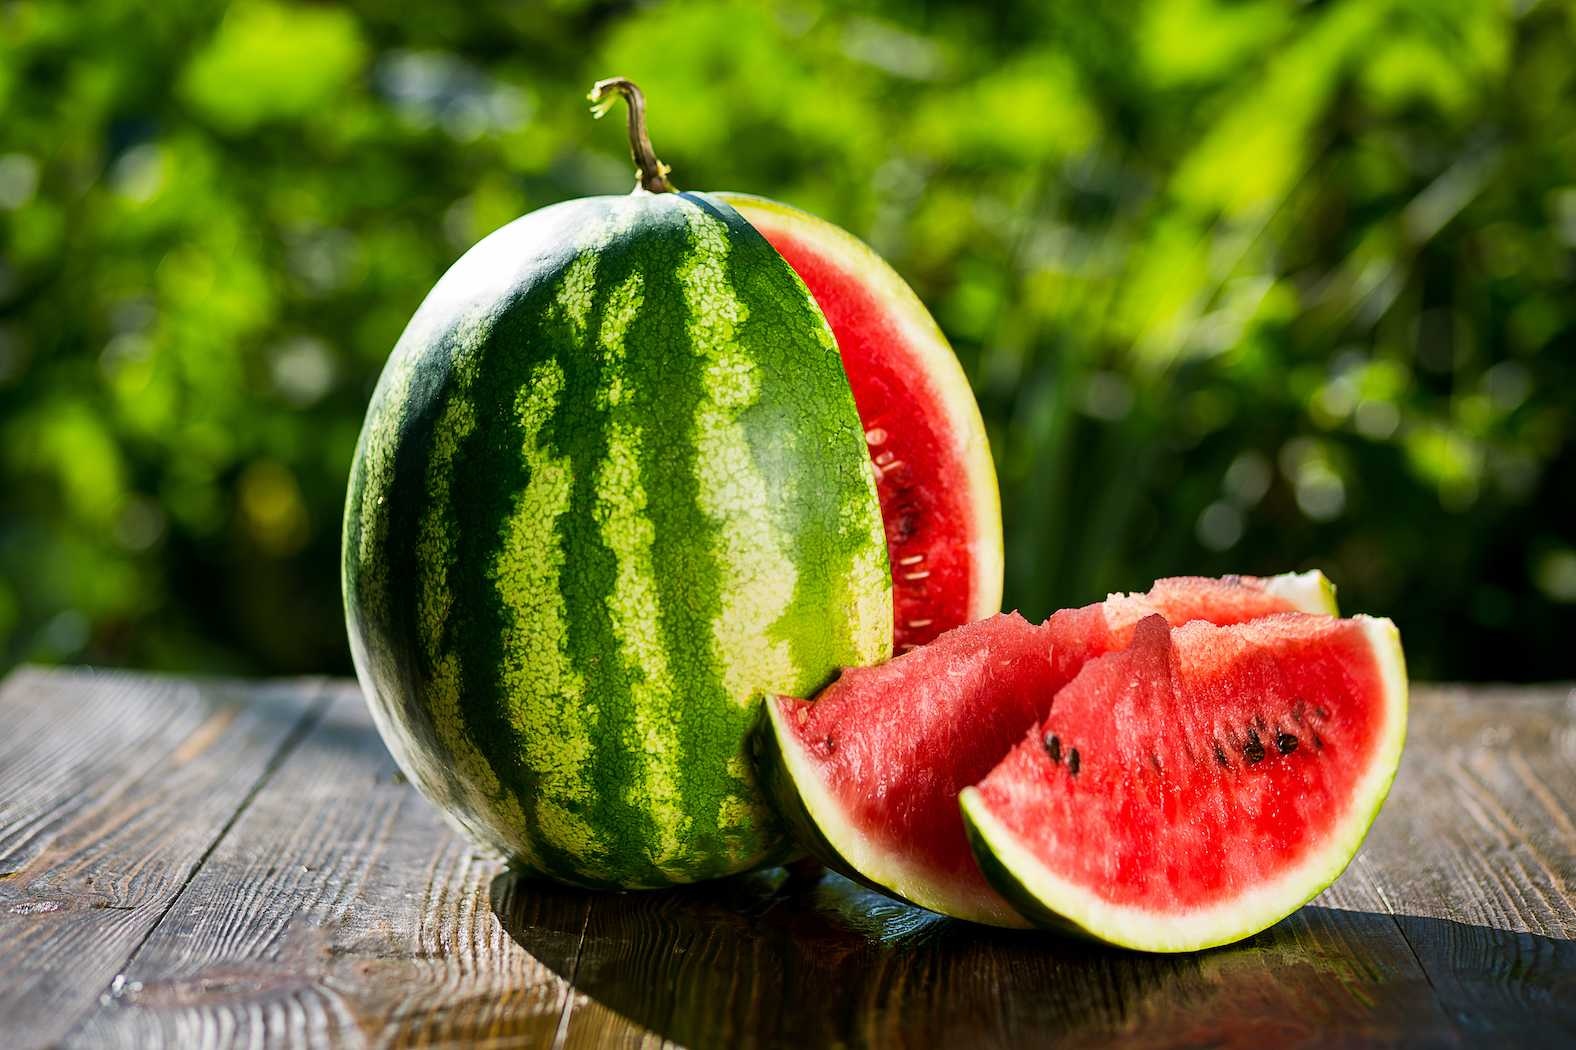
Label: Watermelon